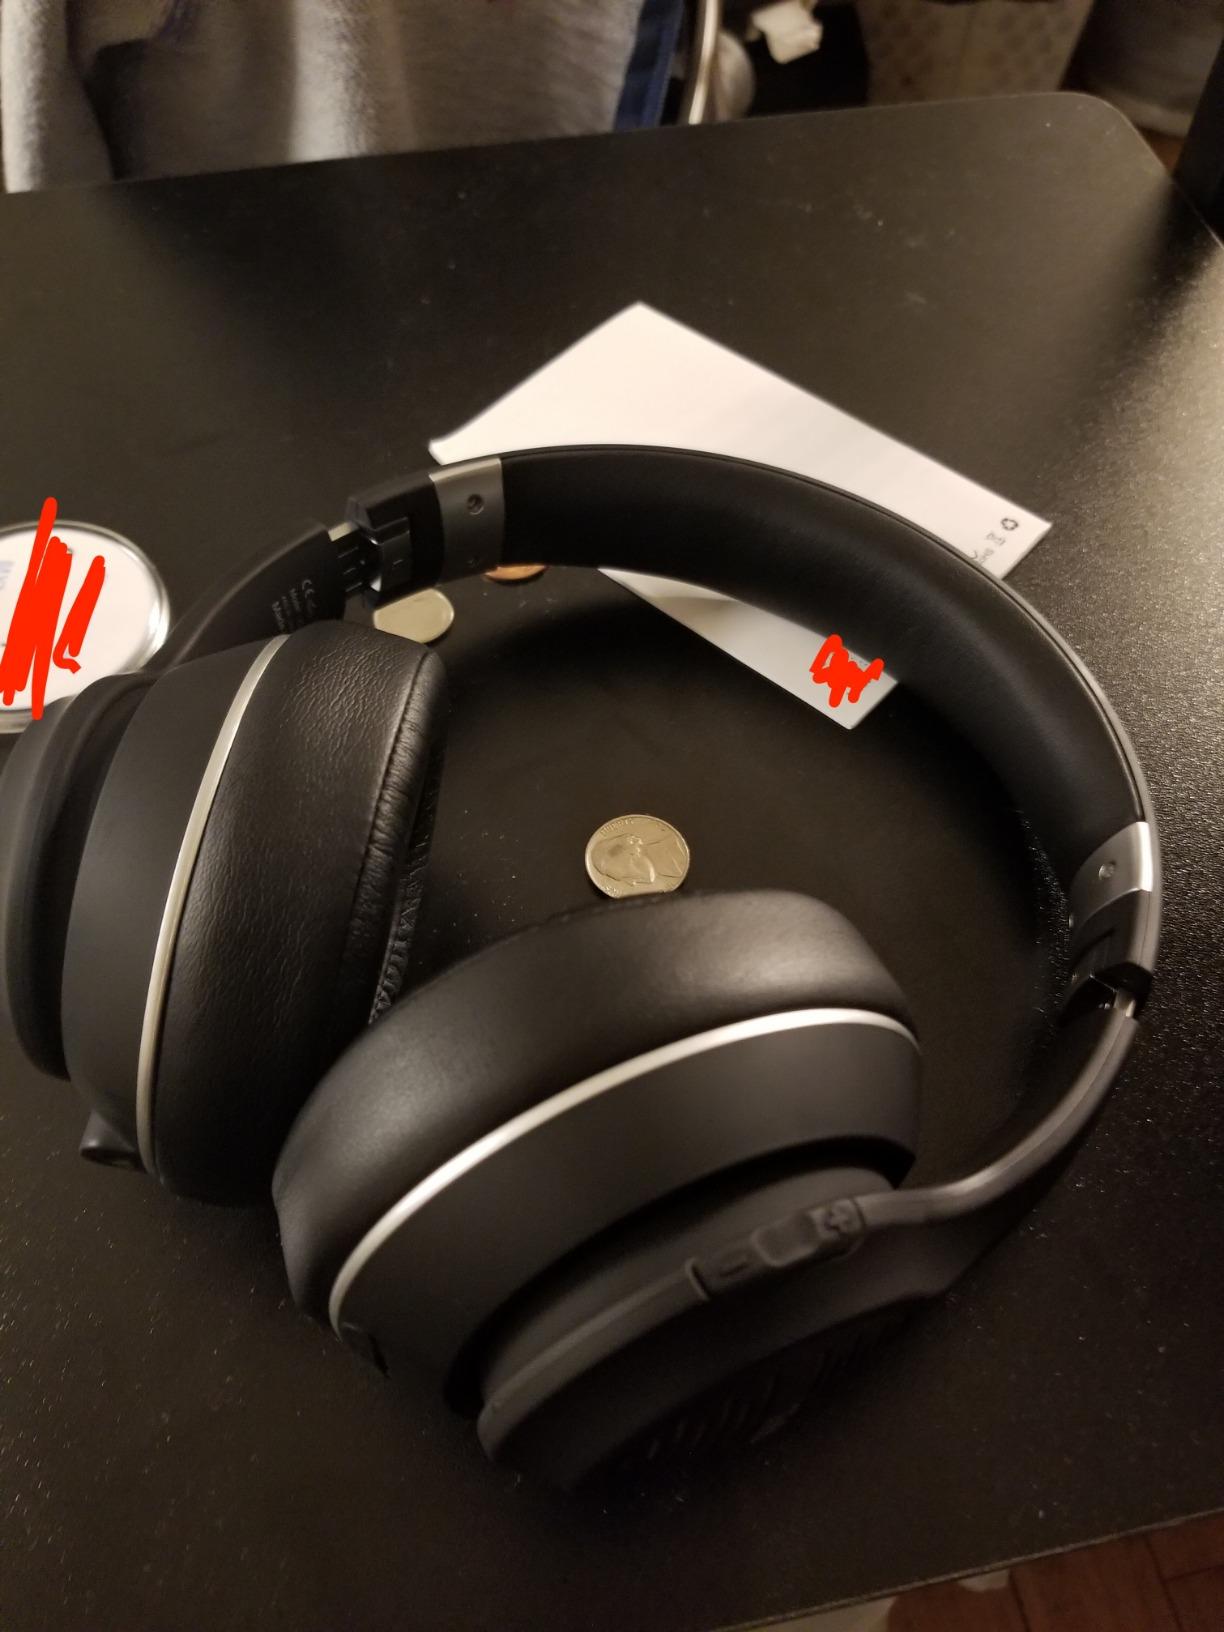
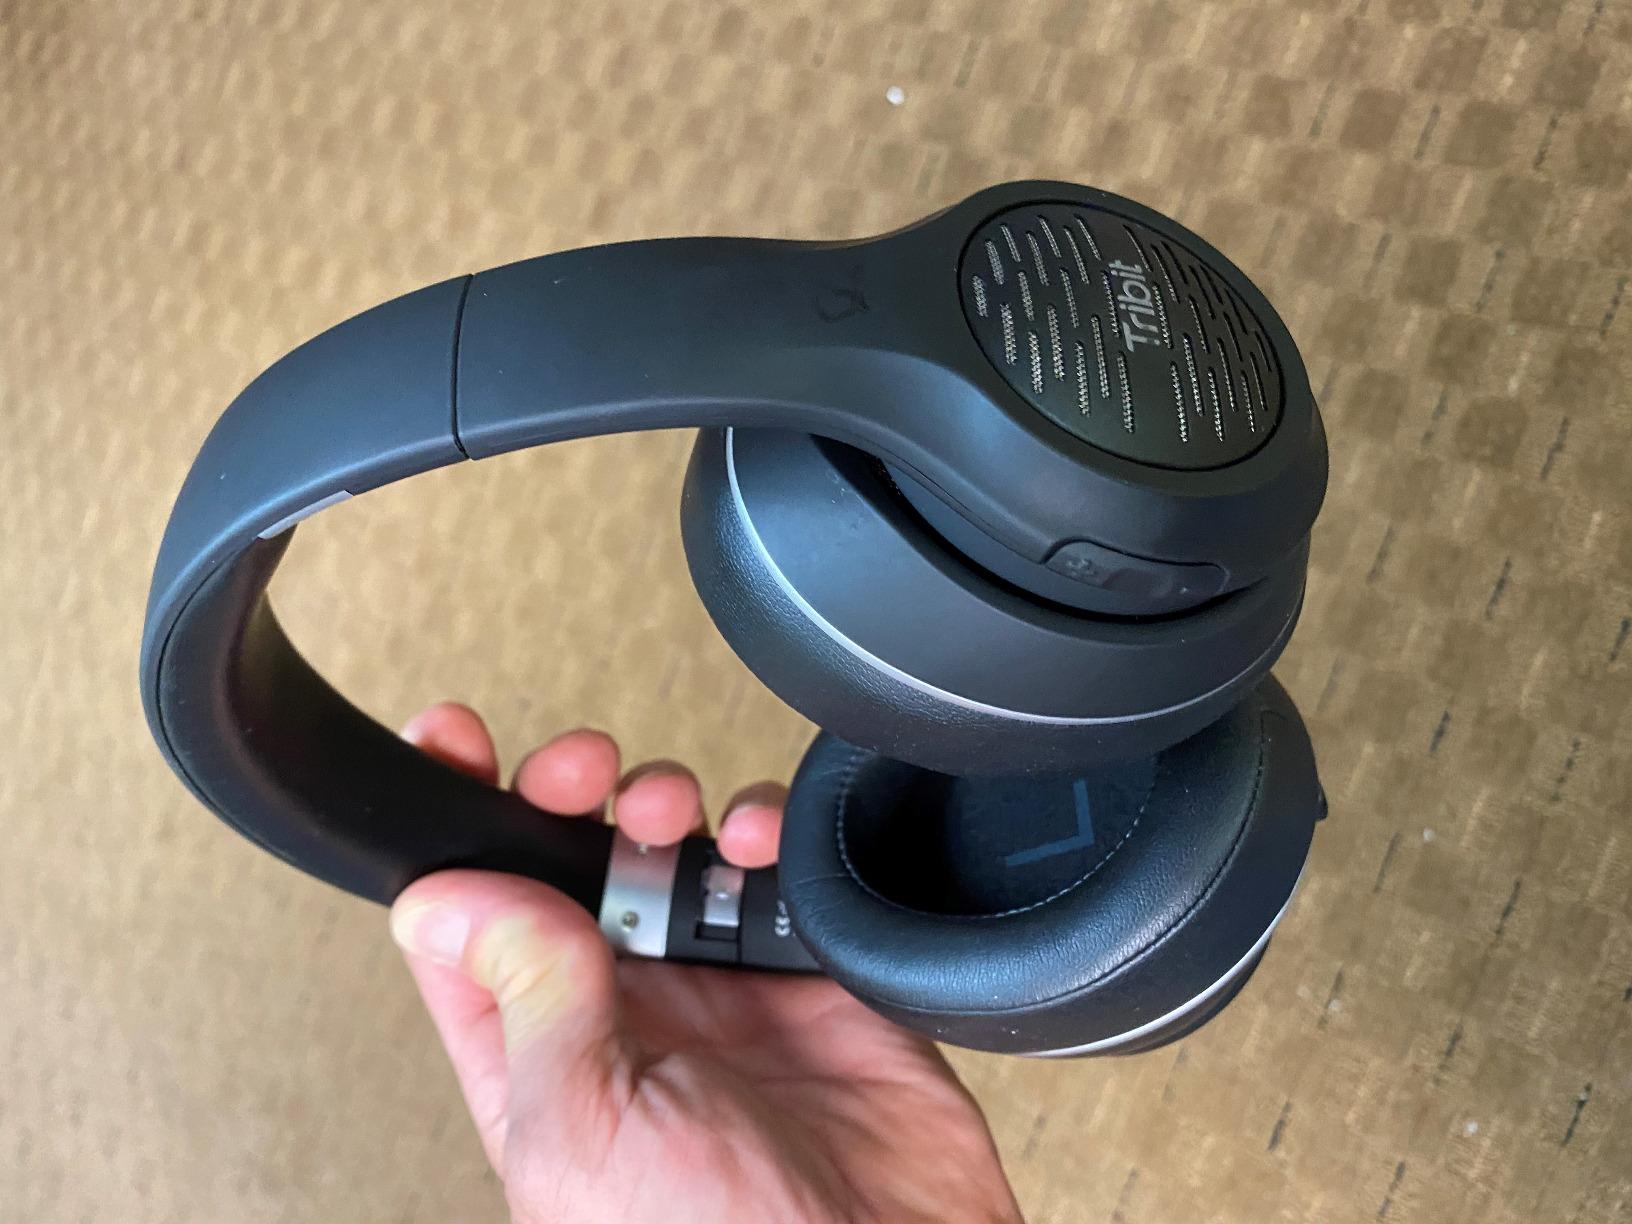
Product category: headphones
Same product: yes